Charles Dwelley

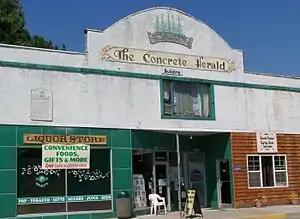
"The Concrete Herald" building on Main street in Concrete, WA, occupied by local stores. It still carries the embellishments and the distinctive green color that Dwelley applied in the 1950s.

Dwelley was born in Mount Vernon, Washington, on March 8, 1908, into the family of Charles Lemuel Dwelley (1878–1964) and Mary Elizabeth Muth Dwelley (1877–1954). He was often referred to as "Chuck" to distinguish him from his father. The family had two other children: Chuck's older sister, Dorothy (born in 1905), and his younger brother, William (born in 1916).